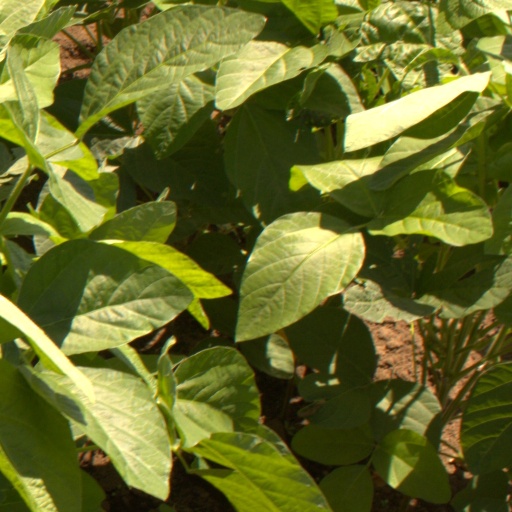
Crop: soybean